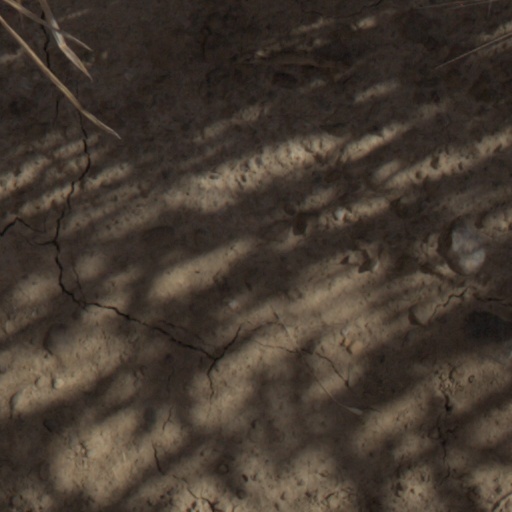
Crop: wheat